Benedetto Musolino

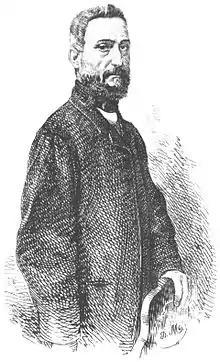
Benedetto Musolino.

Benedetto Musolino (8 February 1809 – 15 November 1885) was an Italian soldier and politician, who was a member of the Chamber of Deputies of the Kingdom of Italy from 1861 to 1876 and later a member of the Senate of the Kingdom of Italy. Musolino was associated with the Historical Left in Italian politics. A native of Calabria, Musolino was a radical republican and atheist engaged in militant activity against the Kingdom of the Two Sicilies during the Italian unification. In the aftermath of the Revolutions of 1848, he was involved with Giuseppe Mazzini's Roman Republic. Later, he took part in the Expedition of the Thousand under the command of Giuseppe Garibaldi, as the Kingdom of Italy was created through the conquest of the Two Sicilies by the Kingdom of Sardinia.